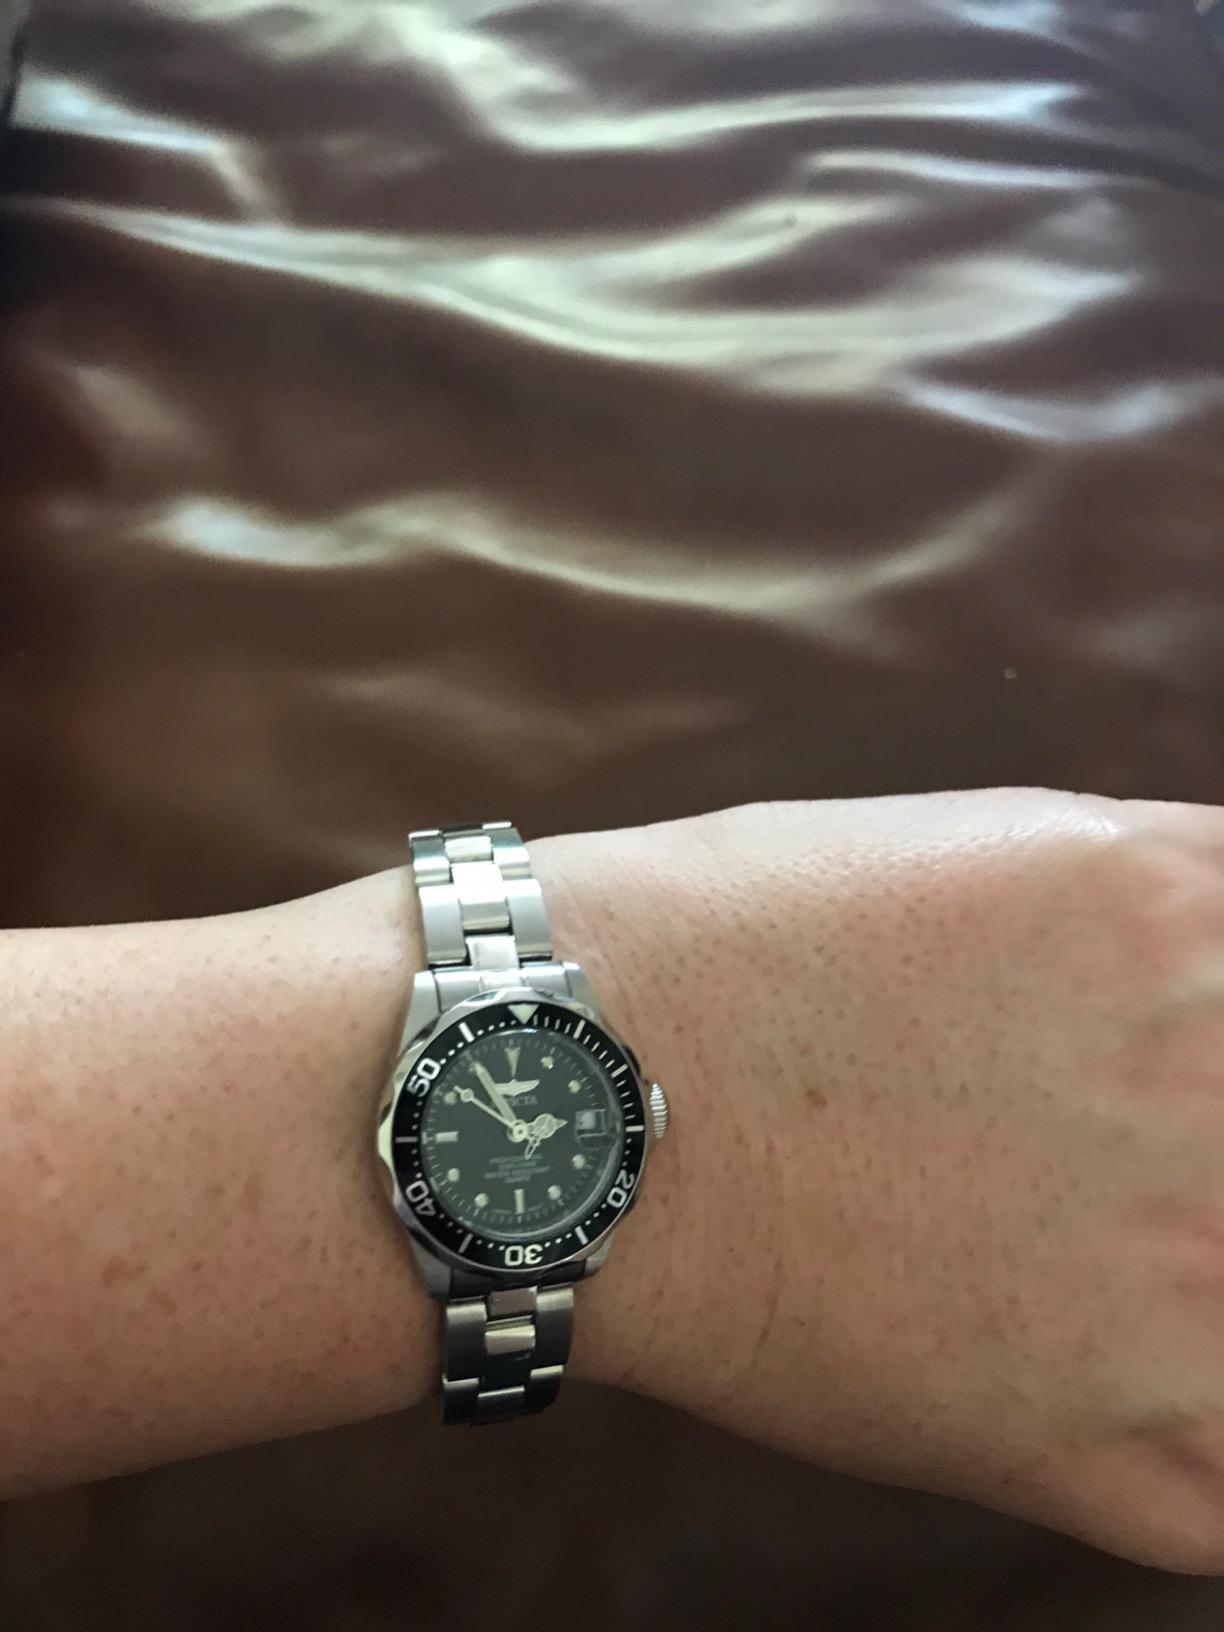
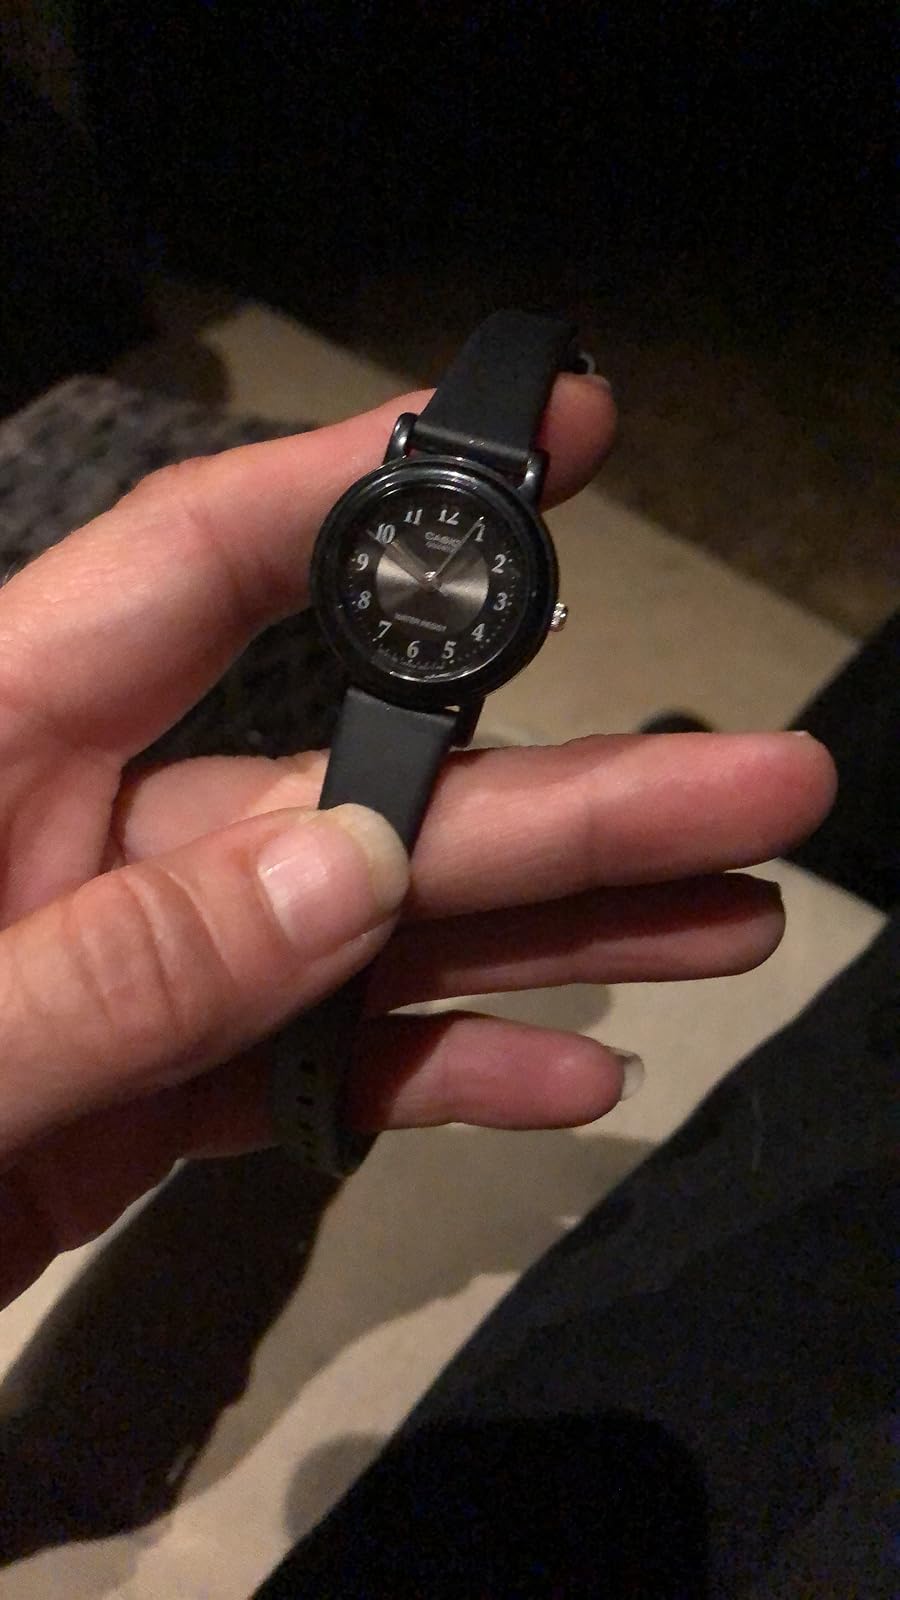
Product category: accessories_watch
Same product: no